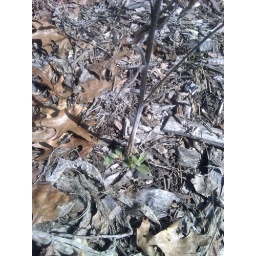
Some green in the front flower bed! Black-eyed susan new and old growth.